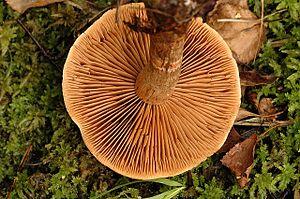
Cortinarius caninus, de son nom français, le Cortinaire des chiens est un champignon basidiomycète du genre cortinaire dans la famille des Cortinariaceae.